German Empire

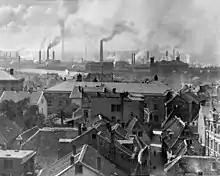
The Krupp works in Essen, 1890

Germans had dreamed of colonial imperialism since 1848. Although Bismarck had little interest in acquiring overseas possessions, most Germans were enthusiastic, and by 1884 he had acquired German New Guinea. By the 1890s, German colonial expansion in Asia and the Pacific (Jiaozhou Bay and Tianjin in China, the Marianas, the Caroline Islands, Samoa) led to frictions with the UK, Russia, Japan, and the US. The largest colonial enterprises were in Africa, where the Herero Wars in what is now Namibia in 1906–1907 resulted in the Herero and Nama genocide.